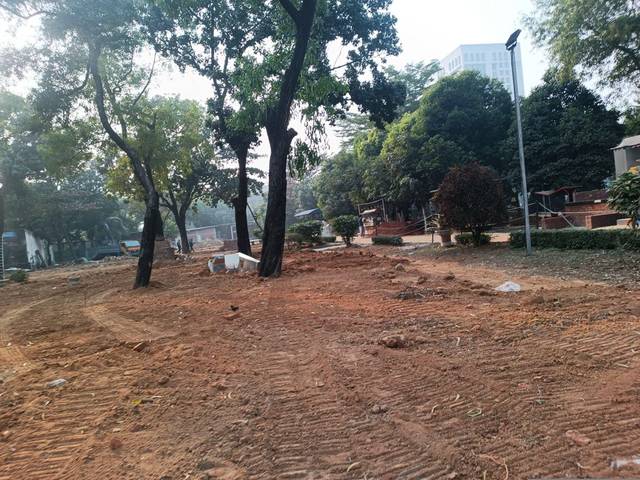
Region: Bangladesh
Coordinates: 23.778, 90.382